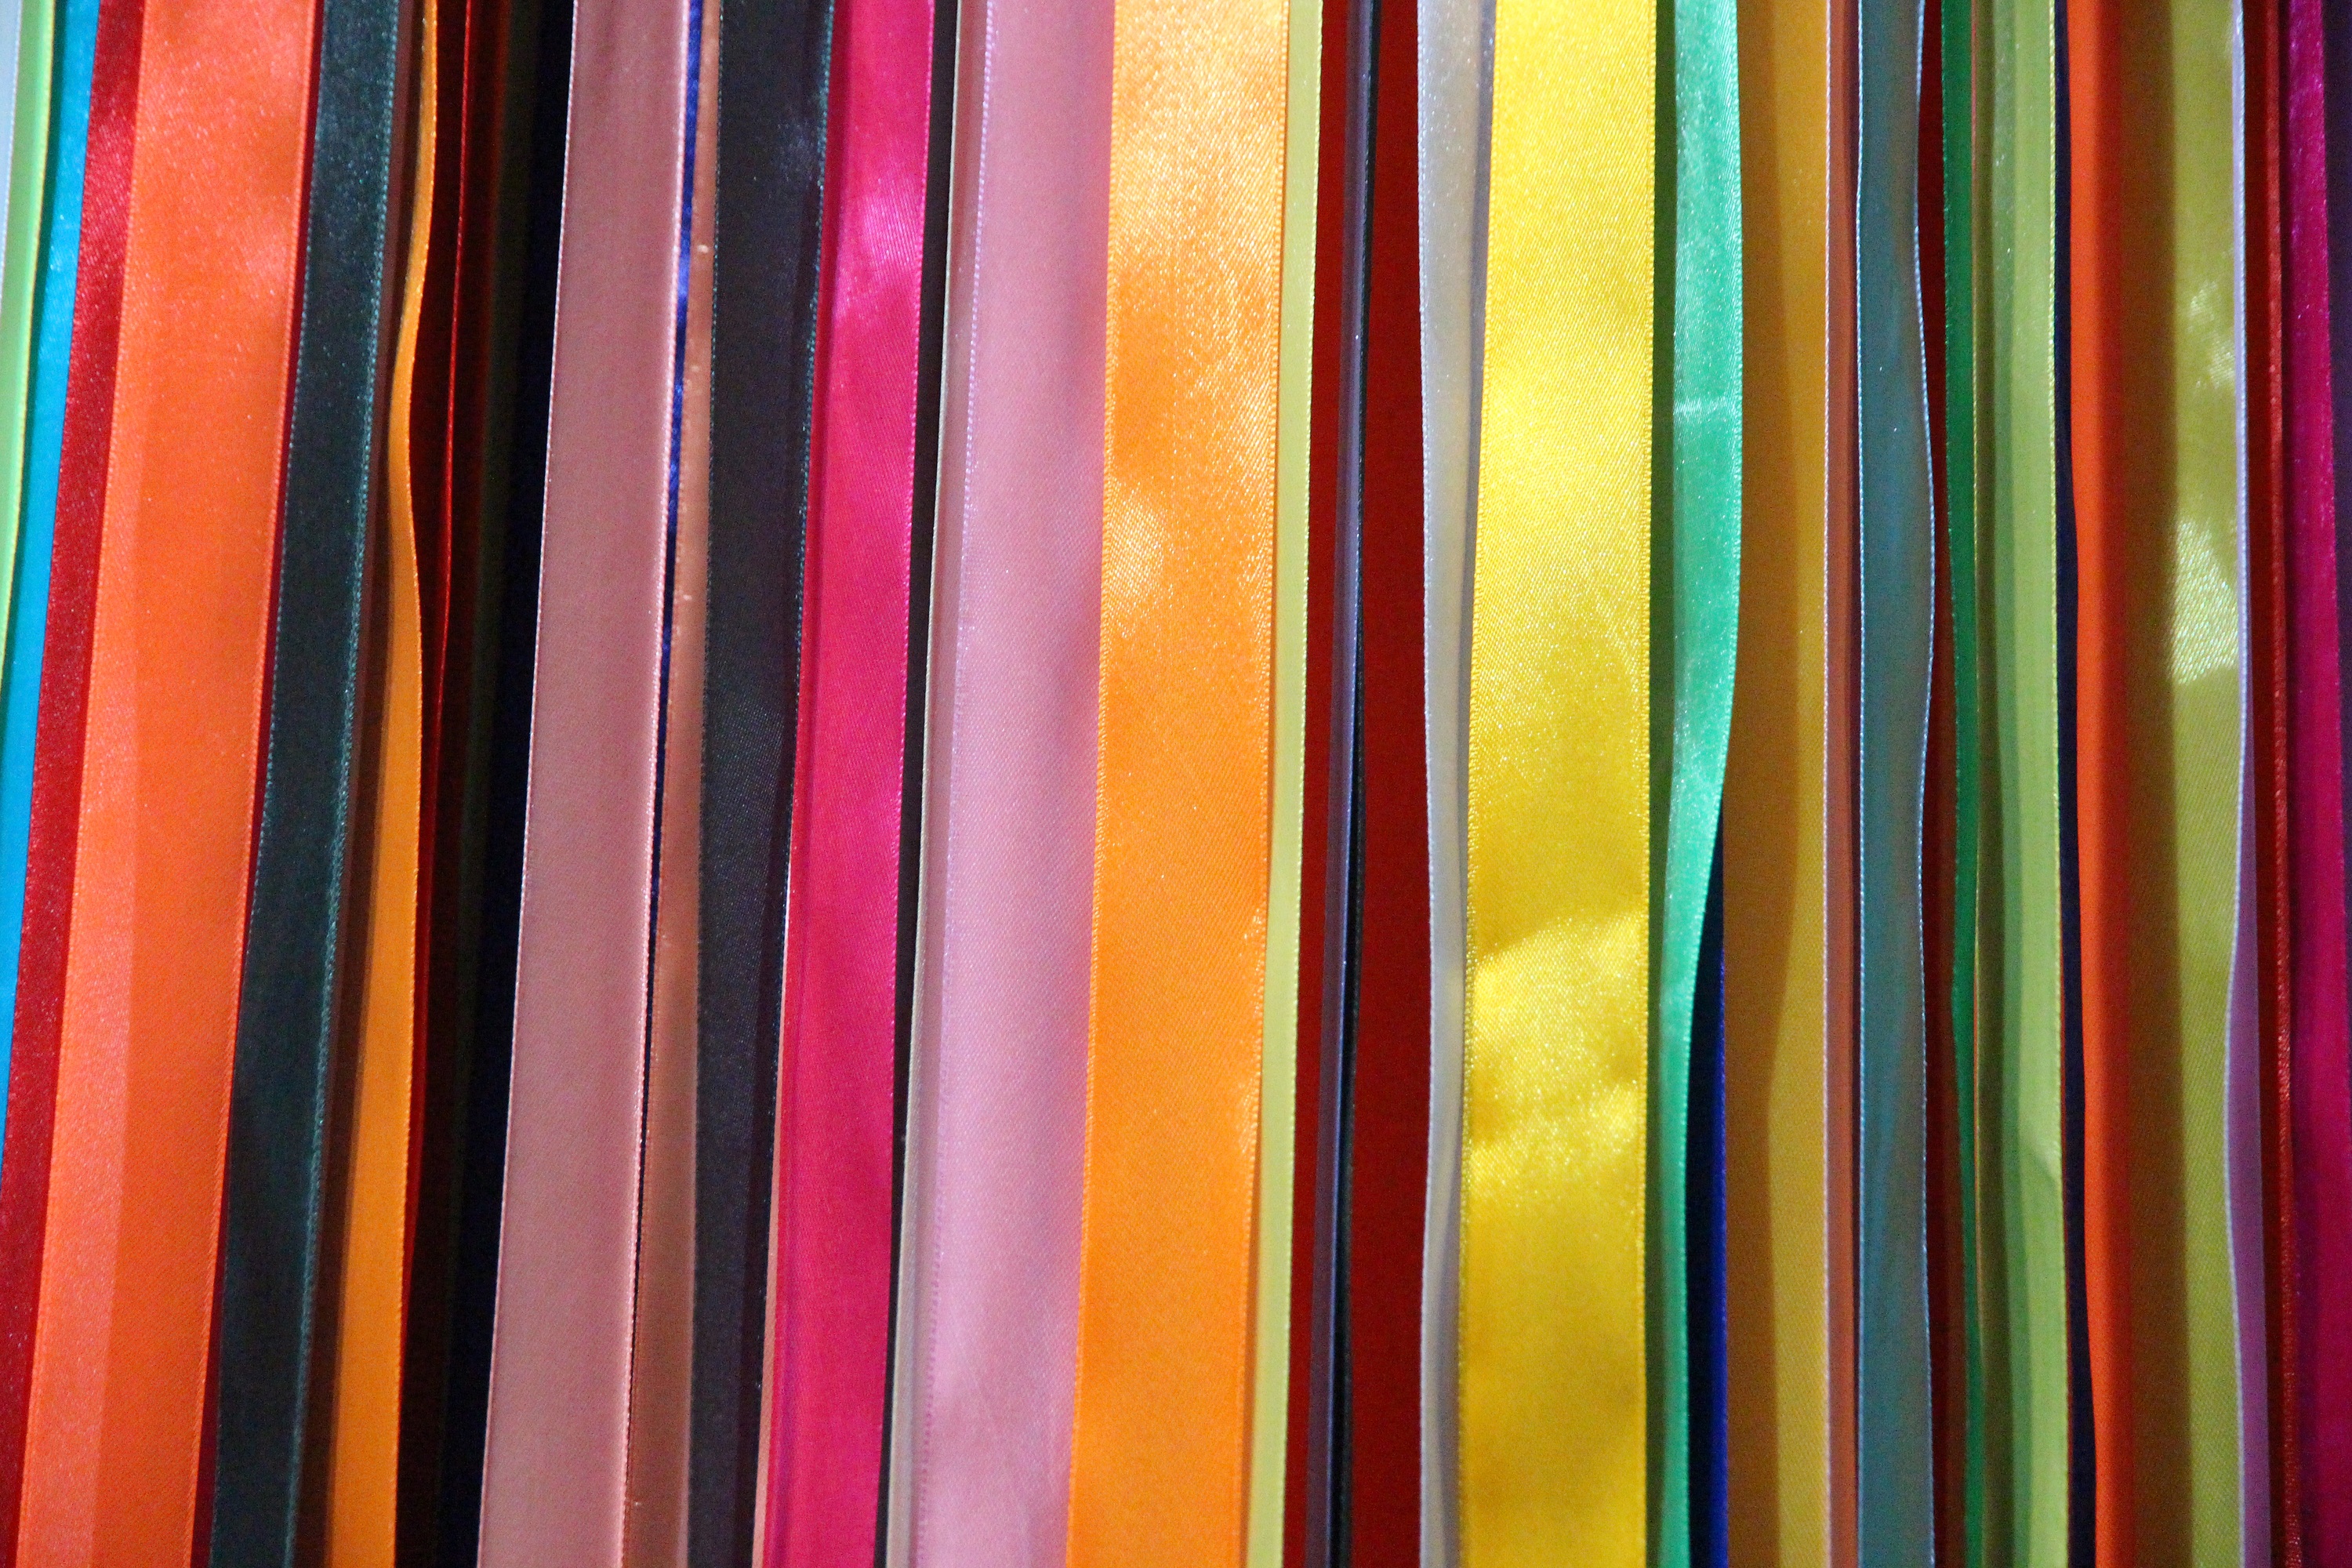
texture, pattern, line, red, color, yellow, material, circle, fabric, interior design, textile, design, bright, tape, shape, handsomely, modern art, multi colored, colored ribbons, satin ribbons